Hernán Casanova

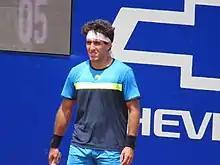
Casanova in 2021

Casanova had a career high ATP singles ranking of World No. 221 achieved on 24 October 2022. Casanova also has a career high ATP doubles ranking of World No. 160 achieved on 24 October 2022.